Southampton Citybus

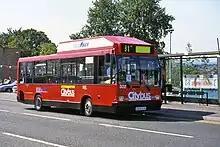
Dennis Dart 9SDL Carlyle adapted to use LNG

The council sold the company to its employees in 1993 for around £3 million. Following this Citybus introduced sixteen natural gas powered Dennis Dart buses into regular service, the largest such fleet in the UK. Much of the fleet of 160 buses was replaced during this period, and the company was profitable.